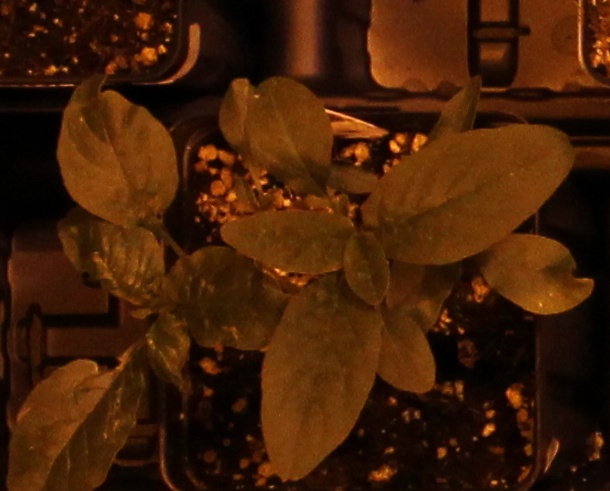
Label: Waterhemp